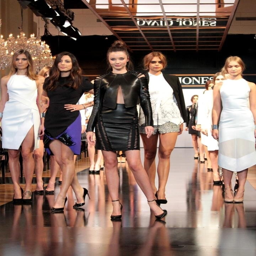
organization leader at the finale of the fashion show